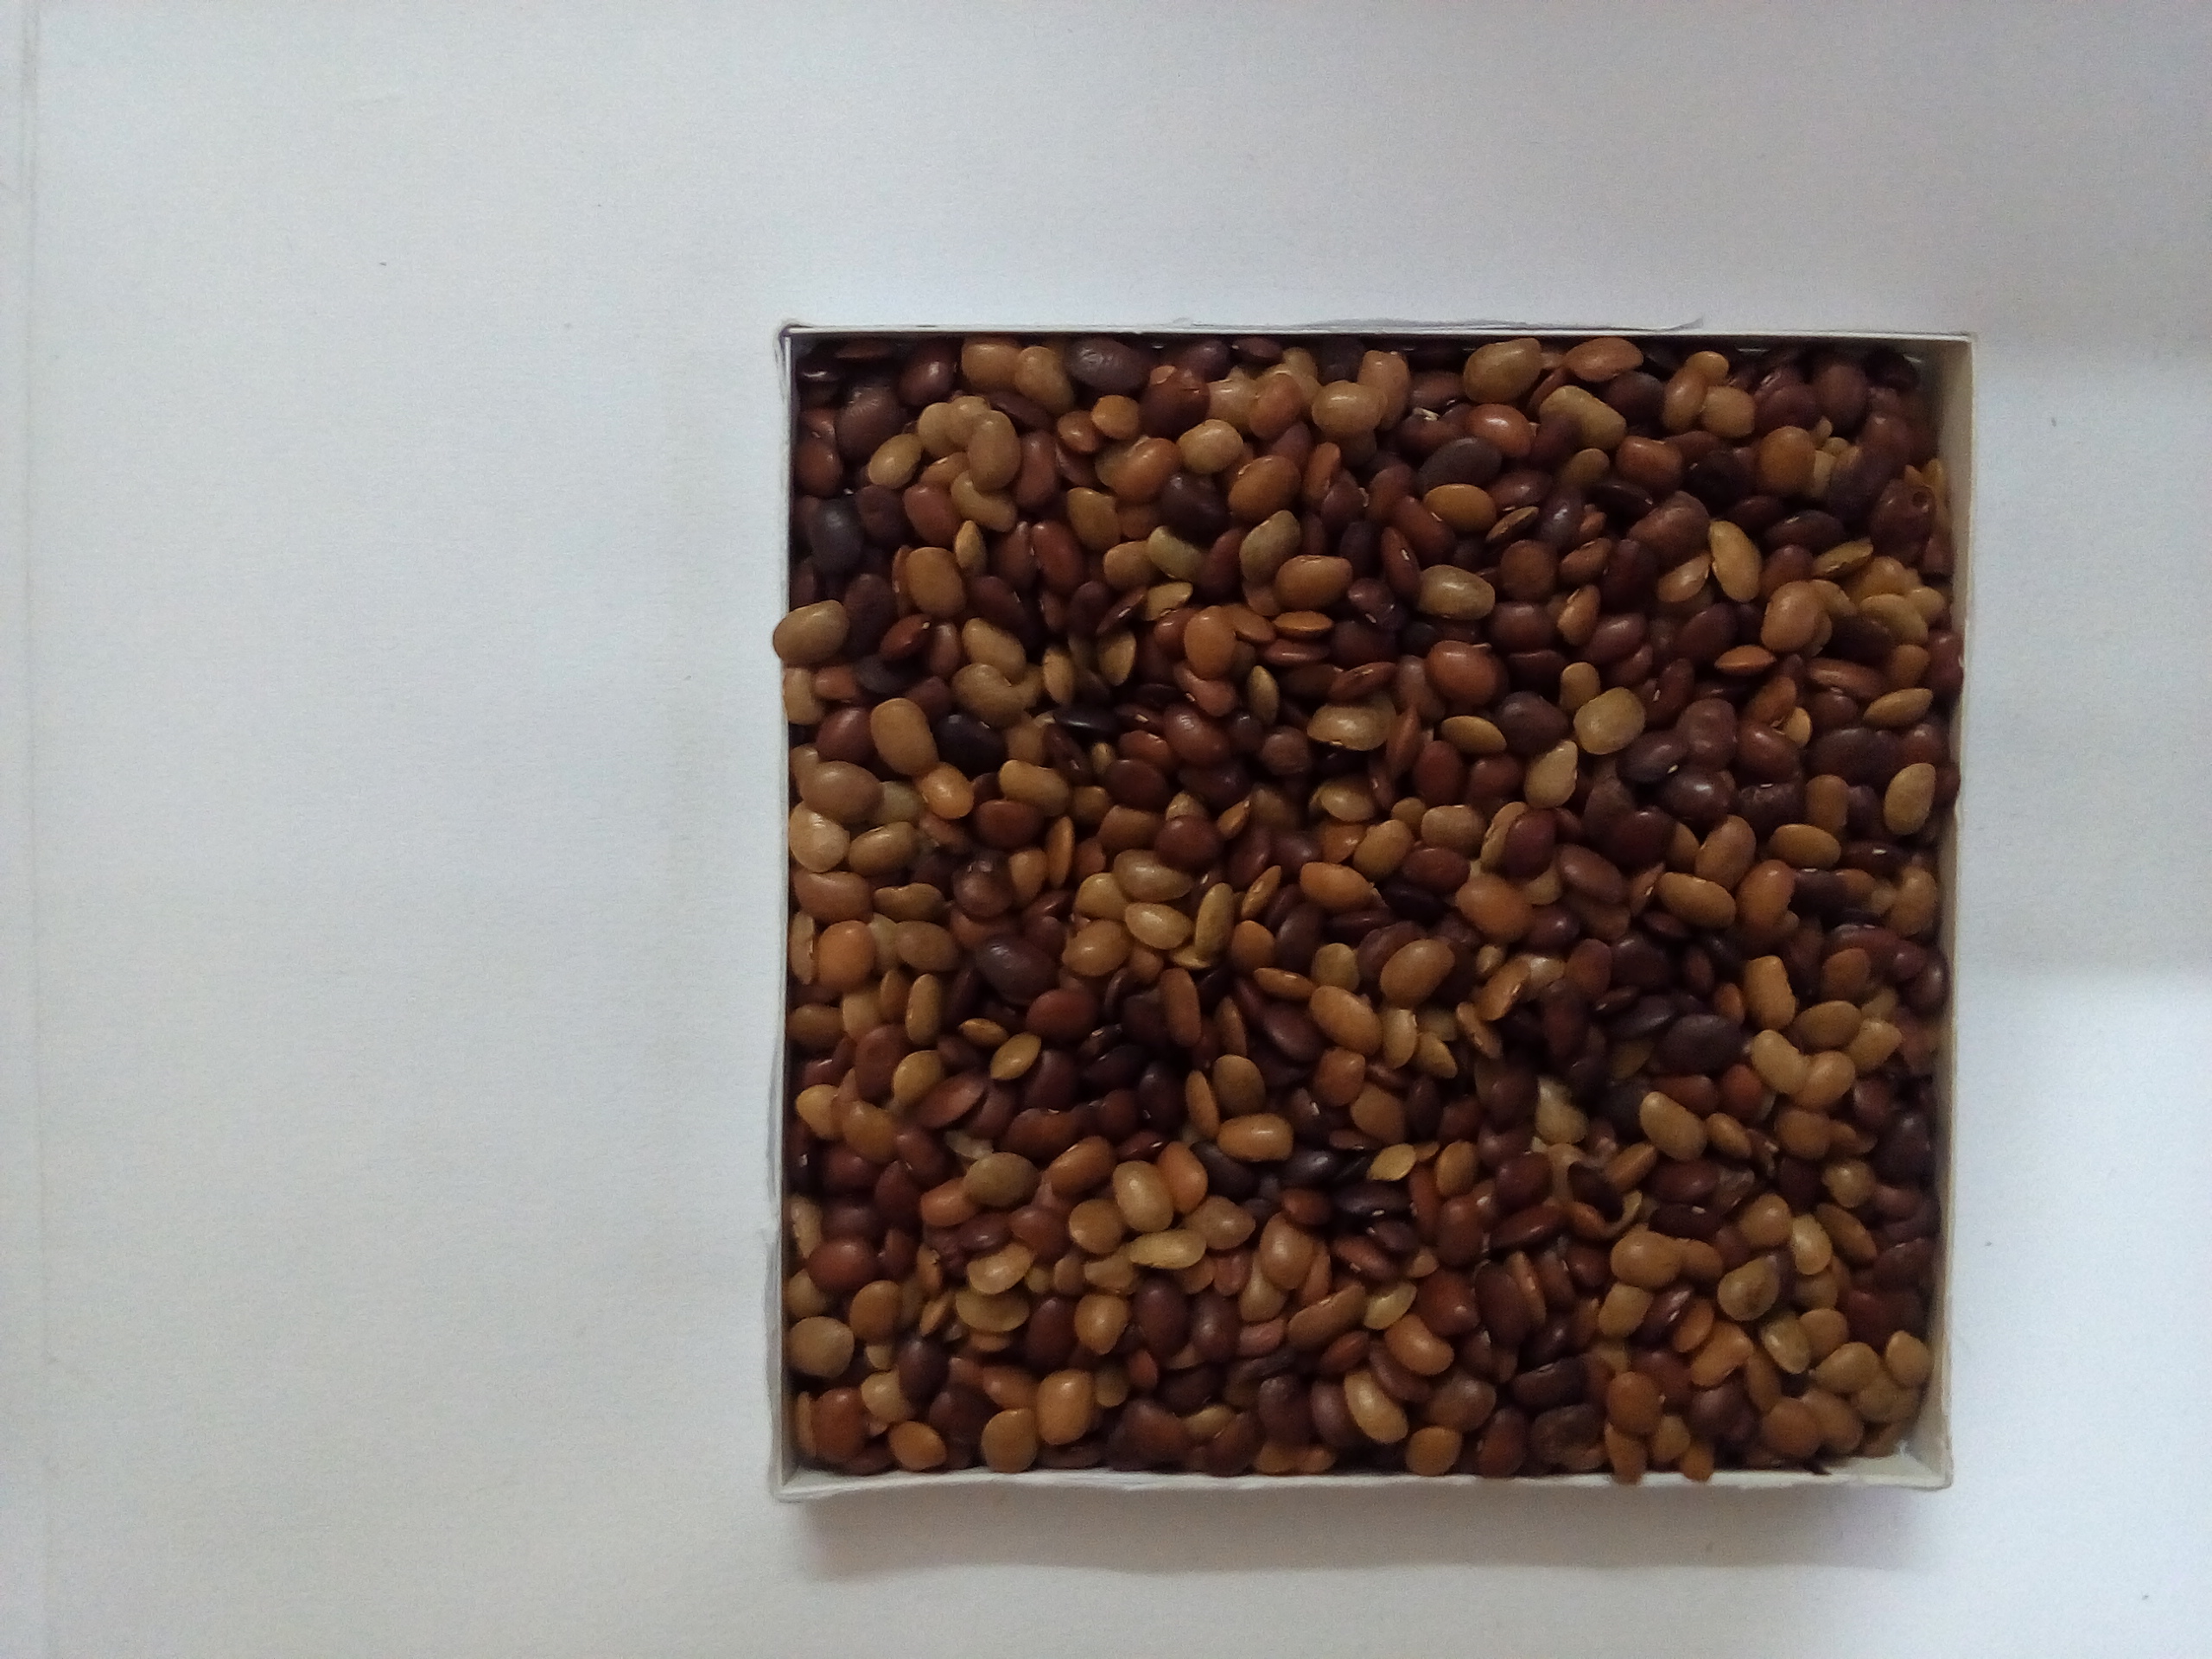
Rice seed variety: Unknown